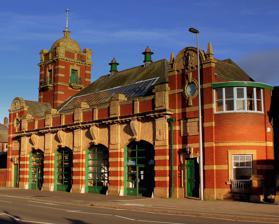
Building: Barrow-in-Furness Central Fire Station
Country: Unknown
Year built: 1911
Grade II listed former fire station in Cumbria The former fire station photographed in October 2013 The Central Fire Station on Abbey Road in Barrow-in-Furness , Cumbria , England is a Grade II listed former fire station that has been described by Historic England as a "well-preserved example of the first generation of fire station built specifically for motorised appliances". Constructed in 1911 and opening a year later, the building served as the town's only station until Cumbria Fire and Rescue Service completed their first new-build station on Phoenix Road in 1996. The building is noted for its striking red brick facades and buff terracotta dressings, it bears a strong resemblance to the Technical School built less than 10 years prior nearby on the opposite side of Abbey Road. The building has since been converted into a 'Bed Brigade' store. See also Listed buildings in Barrow-in-Furness References